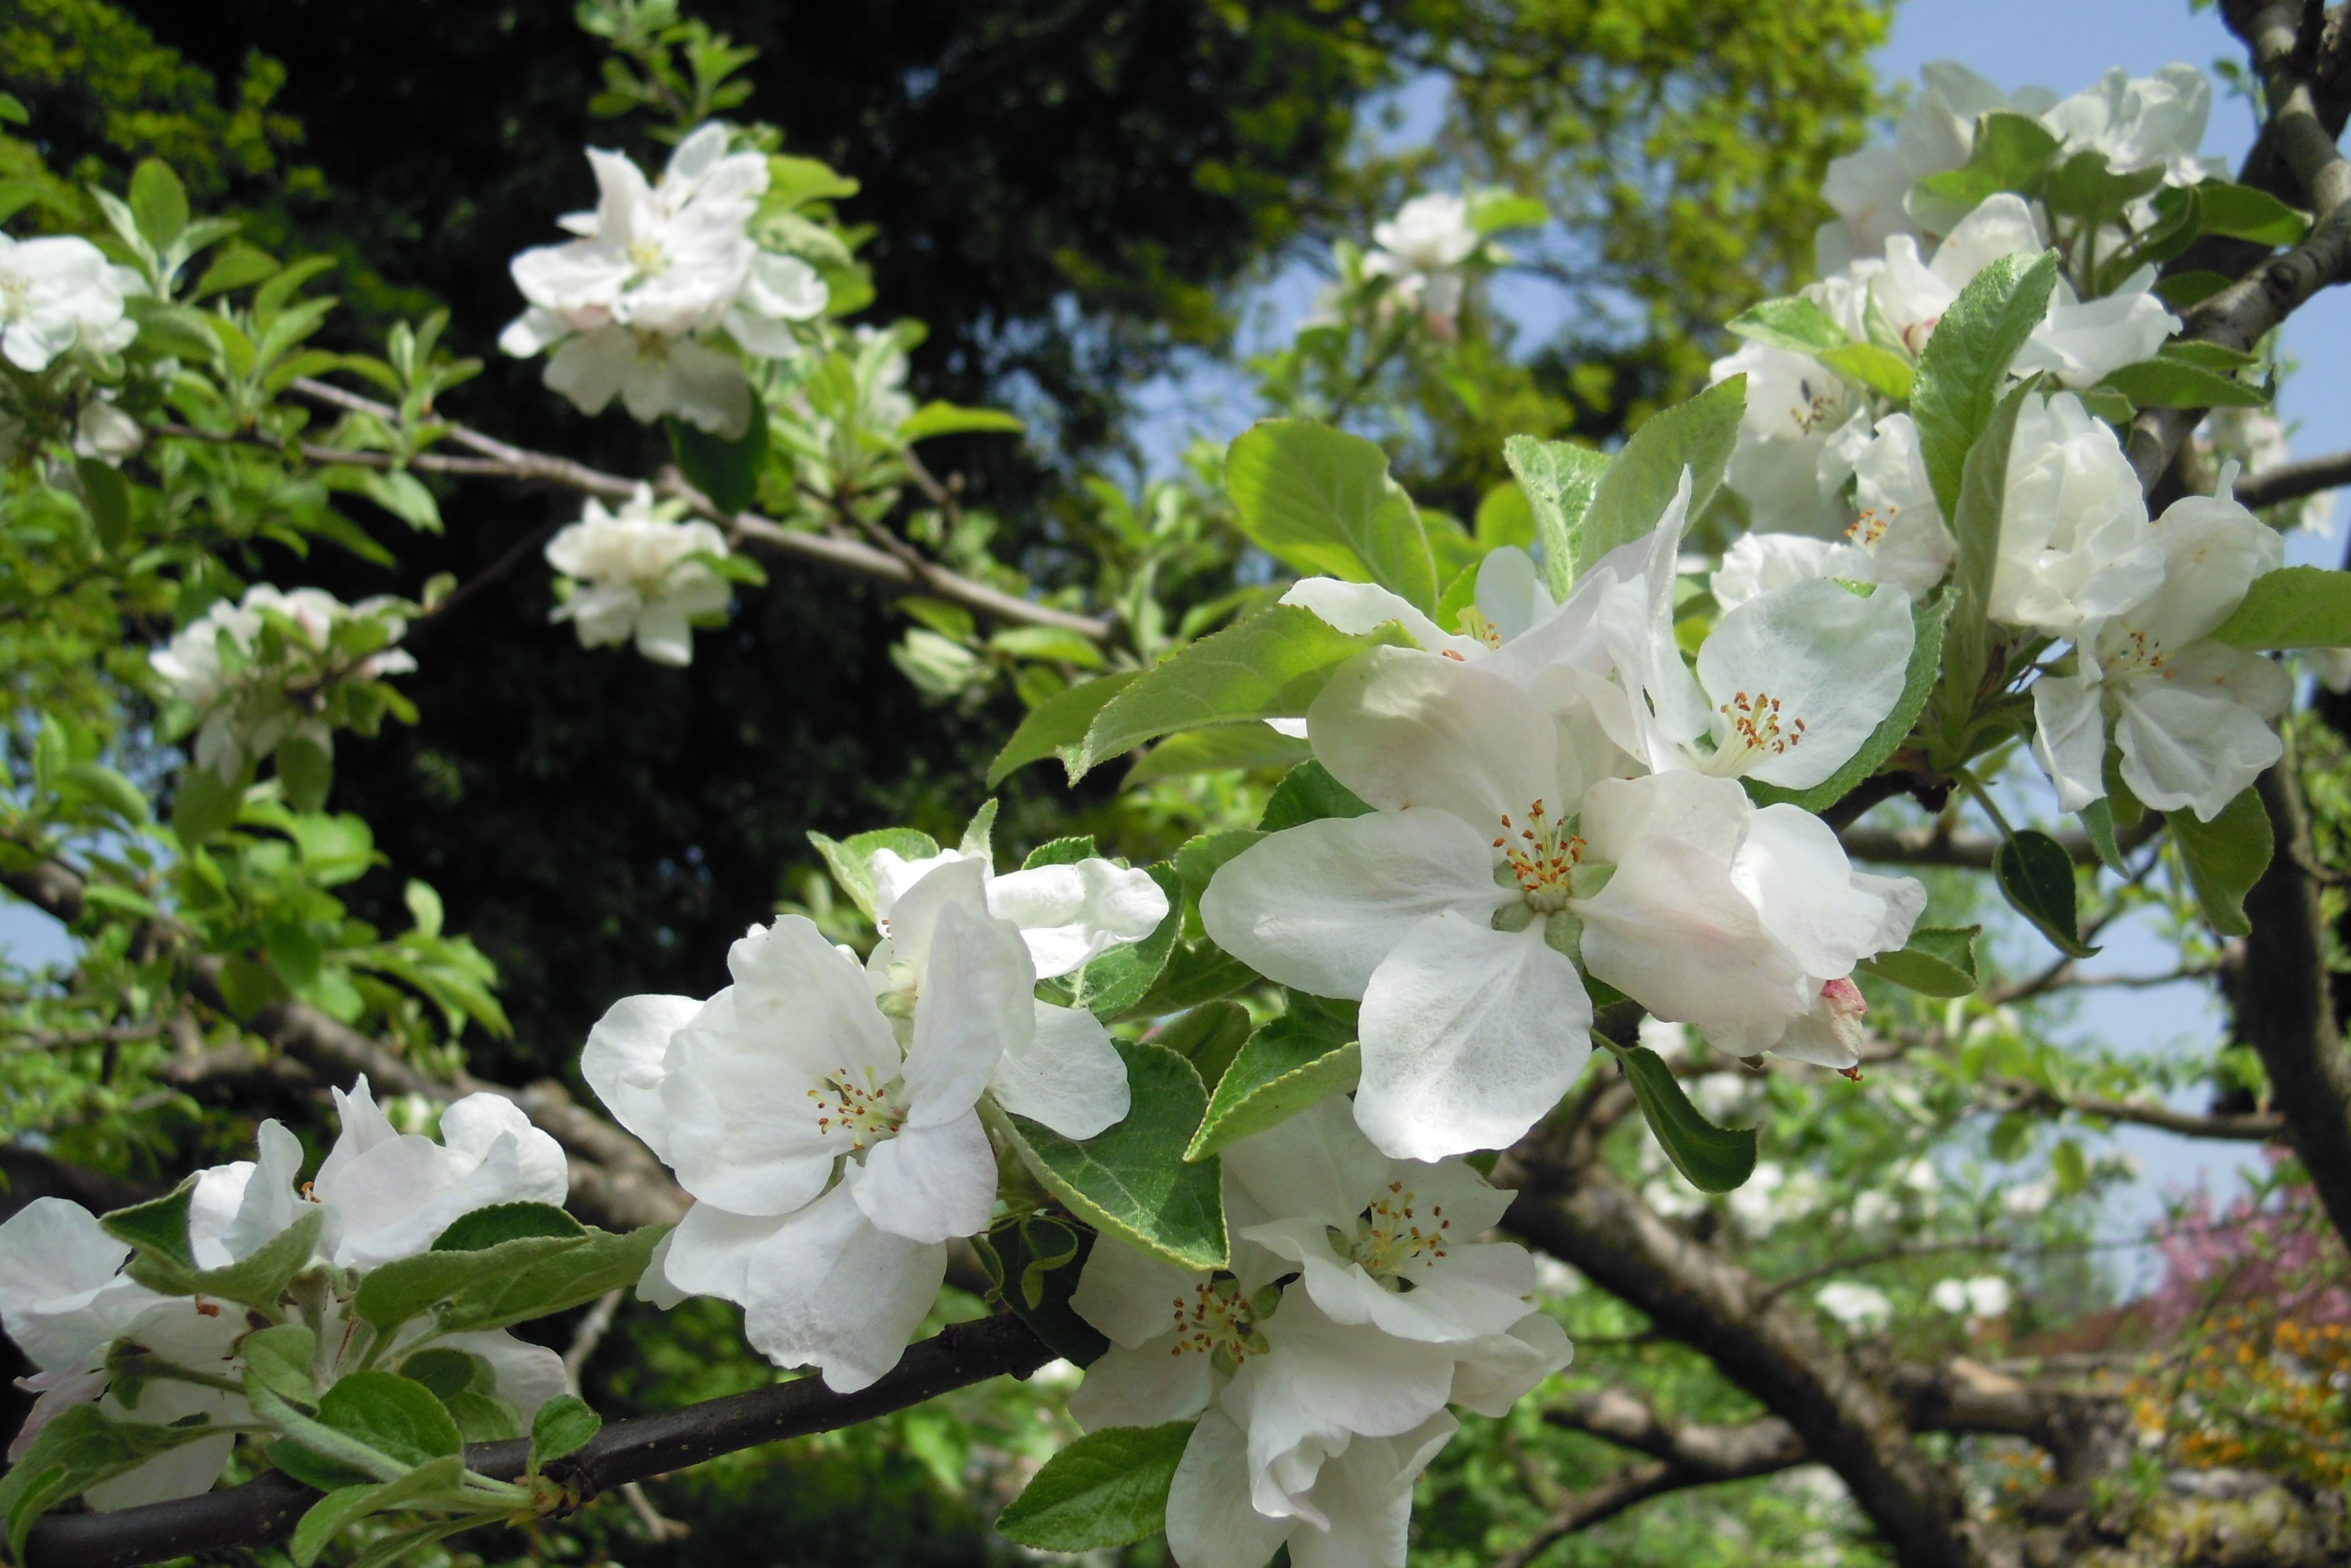
tree, nature, branch, blossom, plant, white, flower, bloom, spring, produce, botany, flora, leaves, shrub, apple tree, apple blossom, apple tree flowers, jasmine, flowering plant, rose family, apple tree blossom, burnet rose, woody plant, land plant, multiflora rose